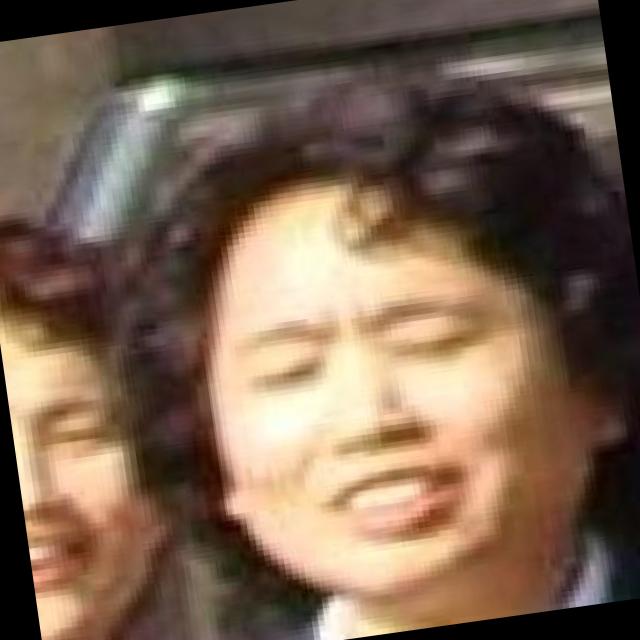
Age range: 21-44